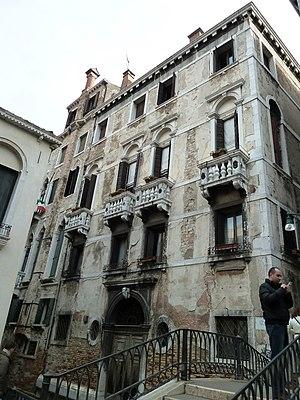
Palazzo Gozzi (Venice)
Les Gozzi constituent une famille patricienne de Venise, originaire de Bergame.